Perfect (musician)

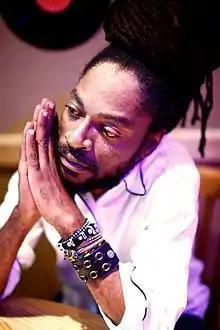
Perfect Giddimani portrait © Taylor Sperring

Perfect Giddimani began deejaying on a sound system called "Trend Setter" which originated in Bamboo where he lived. It was for this sound system that he recorded his first set of dubplates. He attended York Castle High School before relocating to Kingston. The first song that highlighted his name was "Lock Me Up" in 2004 but his break through came with "Hand Cart Bwoy" in 2005. He released his first album "Giddimani", the next year. The Austrian record label Irie vibrations released his second album "Born Dead With Life", in 2008.